Billboard Year-End Global 200 singles of 2022

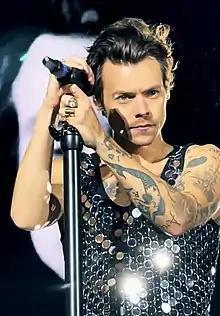
"As It Was" by Harry Styles "(pictured)" was the number one single of both year-end lists. It spent 15 weeks on top of the Global 200 and 13 weeks on top of the Global 200 Excl. Us, both records.

The "Billboard" Global 200 and Global Excl. US are charts that ranks the best-performing singles globally and globally excluding the United States, respectively. Its data is published by "Billboard" weekly and based collectively on each single's weekly physical and digital sales, as well as streaming. At the end of a year, "Billboard" publishes an annual list of the 200 most successful songs throughout that year on the Global 200 and Global Excl. US charts based on the information. For 2022, its second year, the list was published on December 2, calculated with data from November 20, 2021, to November 12, 2022.